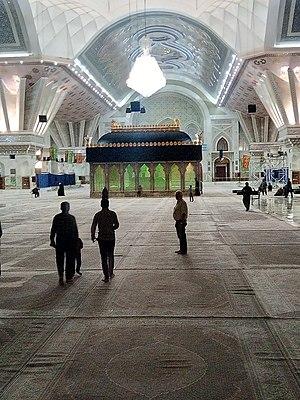
Le mausolée de l'ayatollah Khomeini est un complexe funéraire situé à proximité du cimetière de Behesht-e Zahra, à Téhéran, en Iran. Il abrite les restes du premier guide de la révolution islamique iranienne, l'ayatollah Rouhollah Khomeini, décédé en 1989, de son épouse Khadijeh Saqafi ainsi que ceux de son second fils, Ahmad Khomeini, mort en 1995.